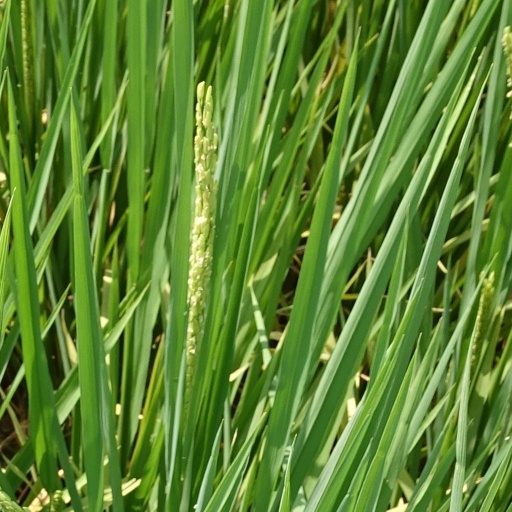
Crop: rice